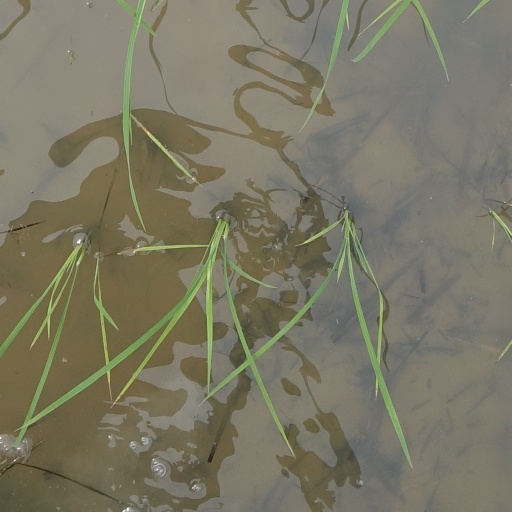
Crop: rice